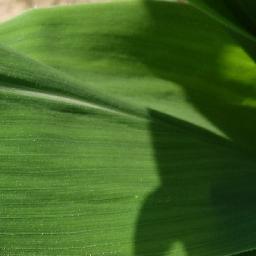
Label: Corn___healthy